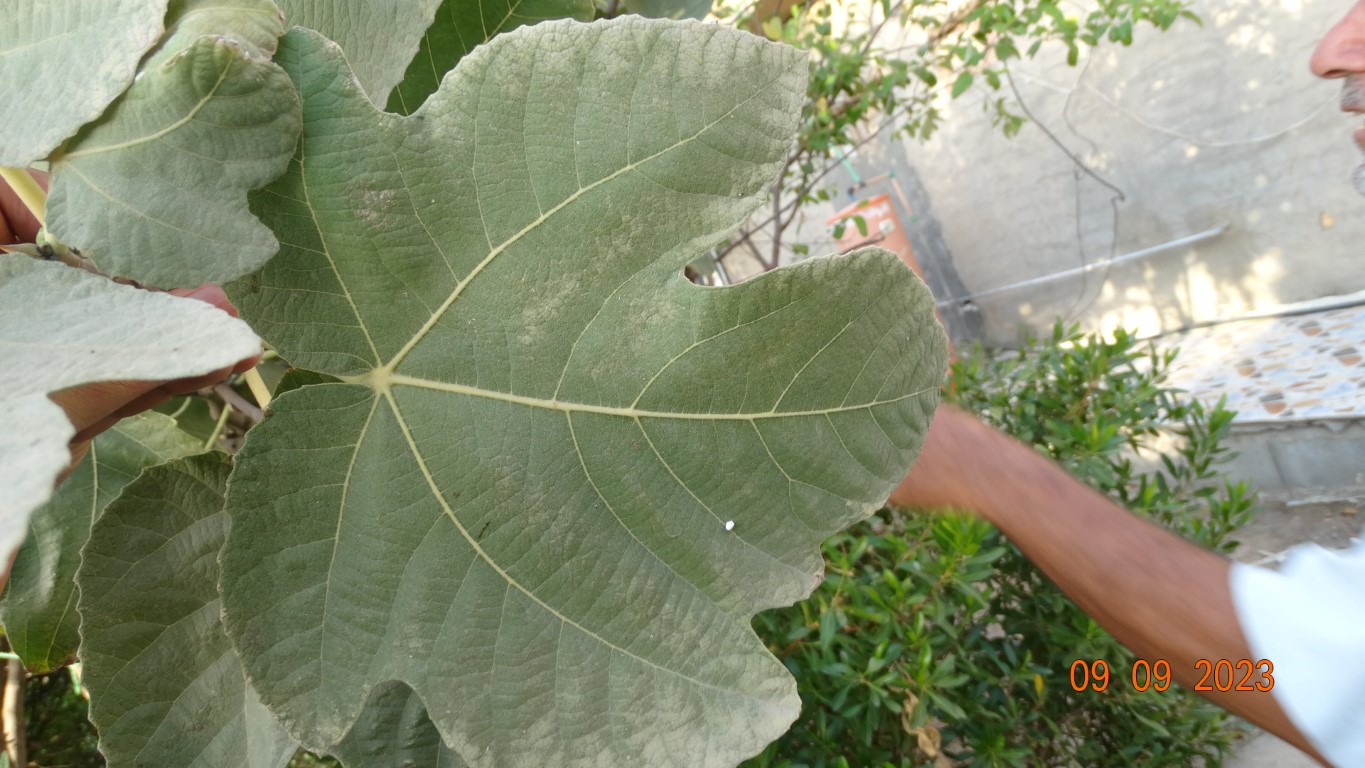
Label: healthy